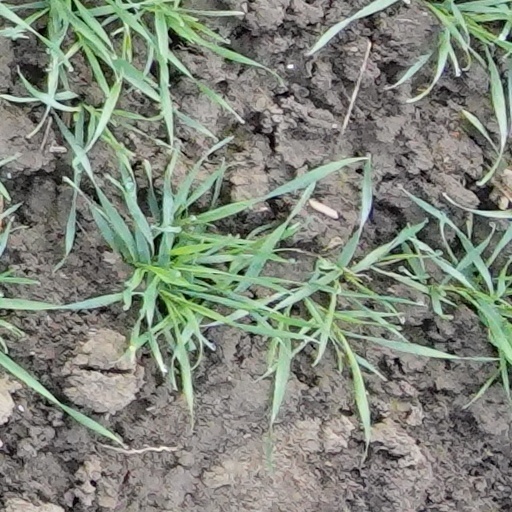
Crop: wheat